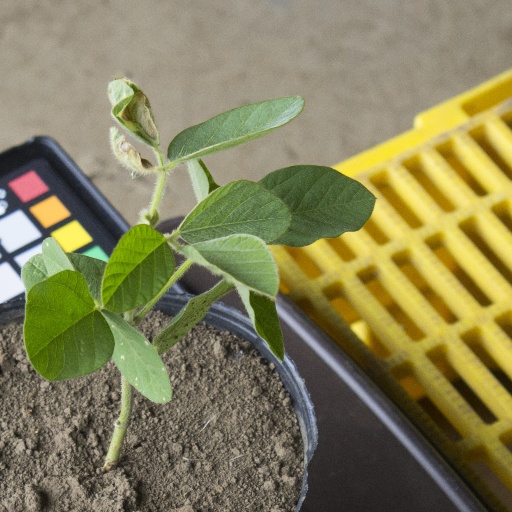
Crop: soybean